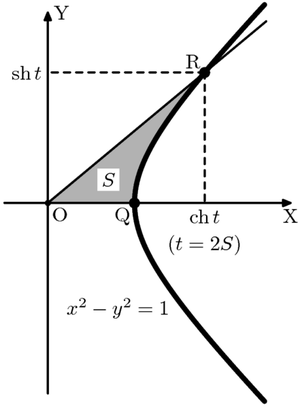
Hyperbole et fonctions hyperboliques ch et sh